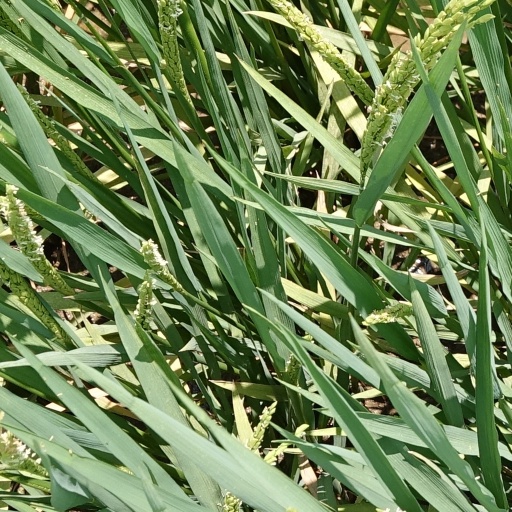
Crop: rice